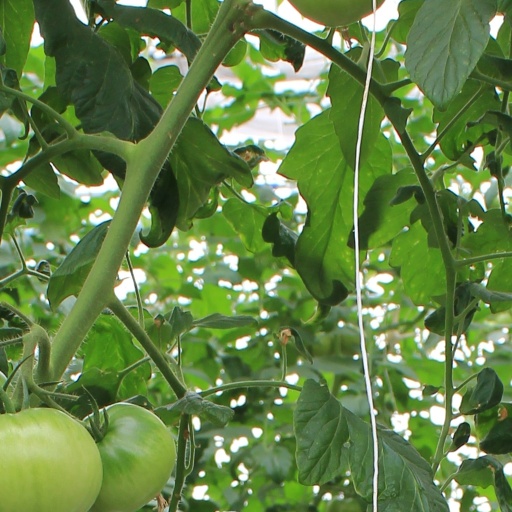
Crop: tomato